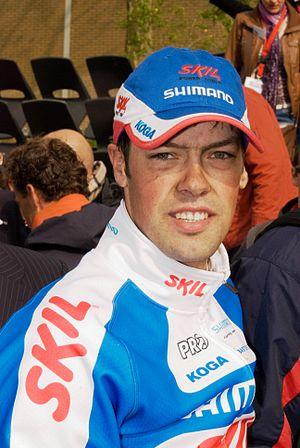
Job Vissers est un coureur cycliste professionnel néerlandais.